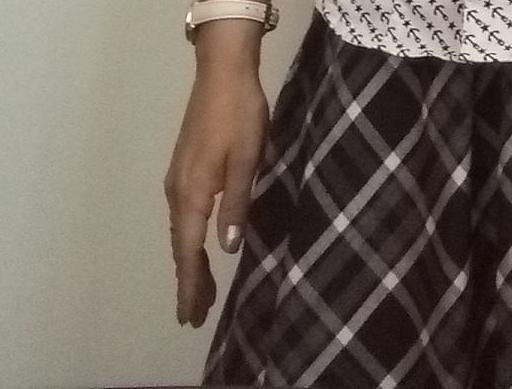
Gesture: no_gesture